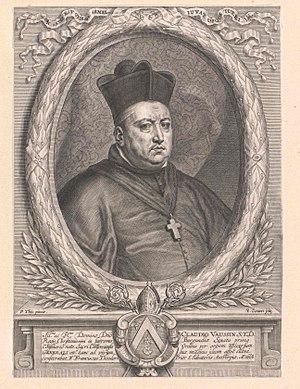
Liste des abbés de Cîteaux de 1098 à nos jours